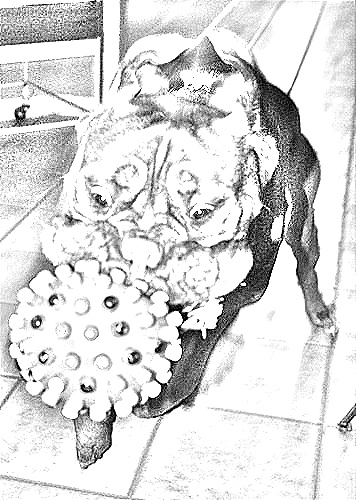
Portrait style: Sketch Portrait